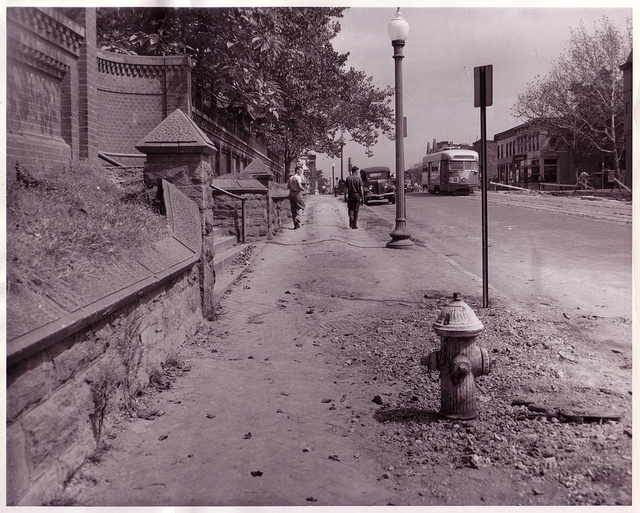
Their is people walking towards the bus stop